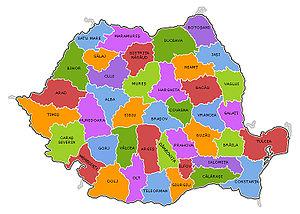
Départements (Judeţe) de Roumanie simple.
L’organisation territoriale de la Roumanie repose aujourd'hui sur quatre niveaux d'organisation territoriale :
Un județ est une division administrative :
Jusqu'en 1950, la Roumanie, devenue une république communiste fin 1947 et occupée par l'Armée rouge, était divisée historiquement en județe. En 1950 les autorités communistes décident de réformer la structure administrative du pays en supprimant les 57 județe pour instituer à la place 28 régions calquées sur les oblasts soviétiques et divisées comme ceux-ci en raions.